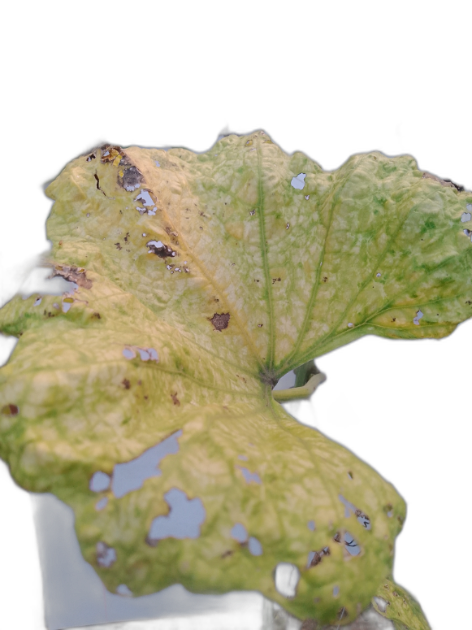
Crop: Zucchini
Label: Dry_Leaf